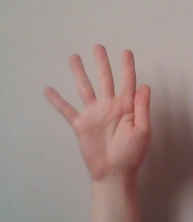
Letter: sheen